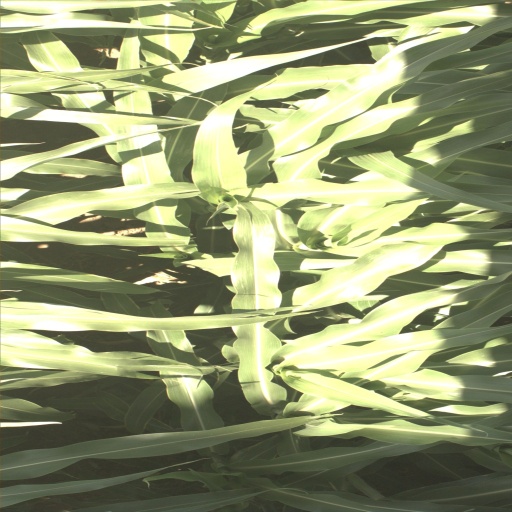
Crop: sorghum